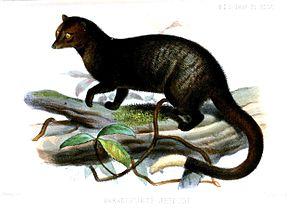
La civette palmiste de Jerdon est un mammifère carnivore de la famille des viverridés. Elle est endémique de l'ouest des Ghats en Inde. Il en existe deux sous-espèces :